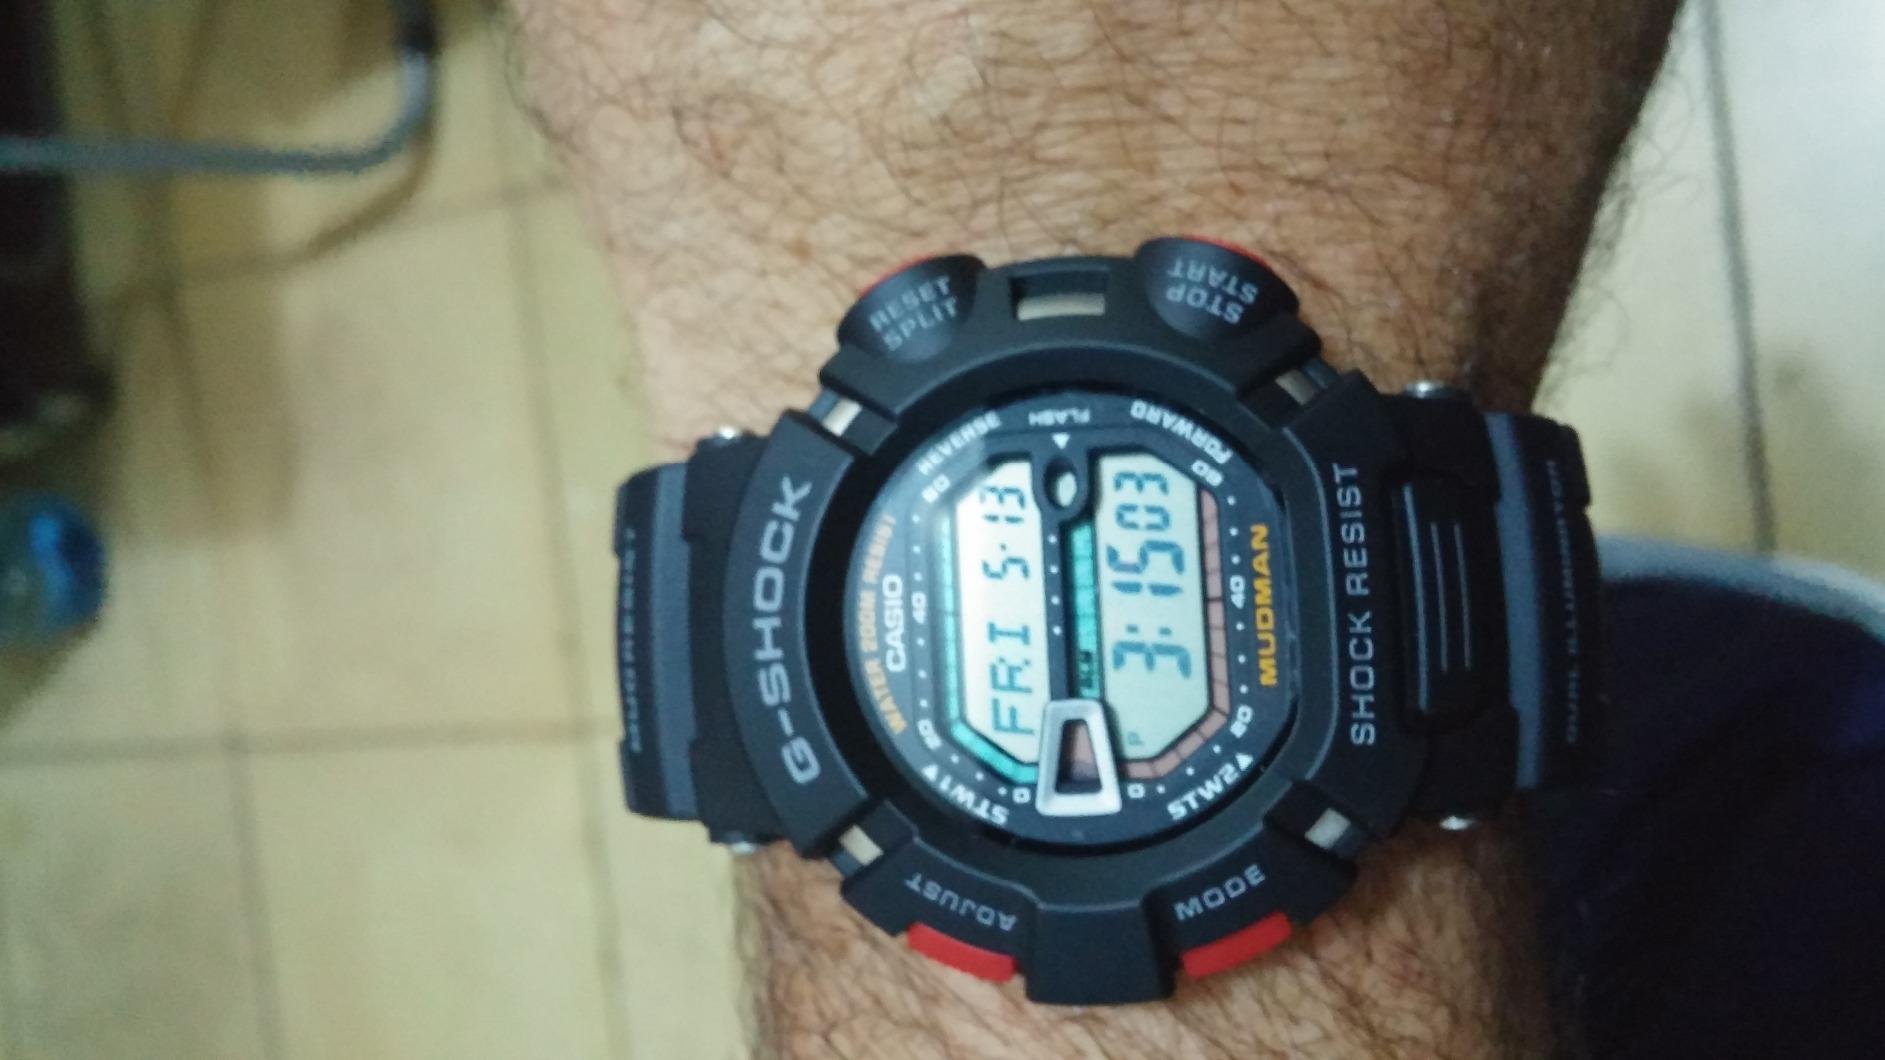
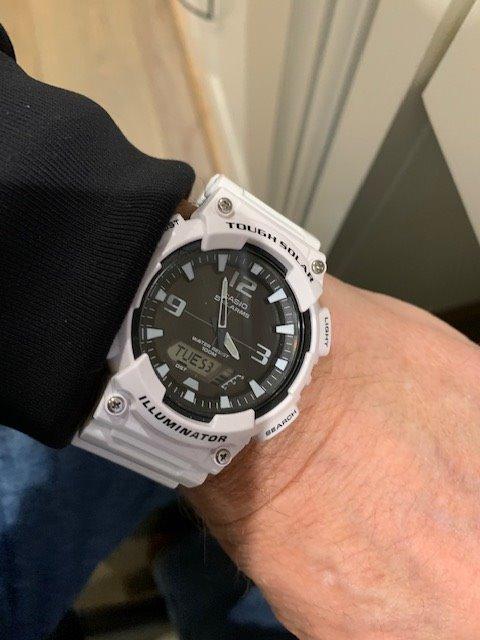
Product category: accessories_watch
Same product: no